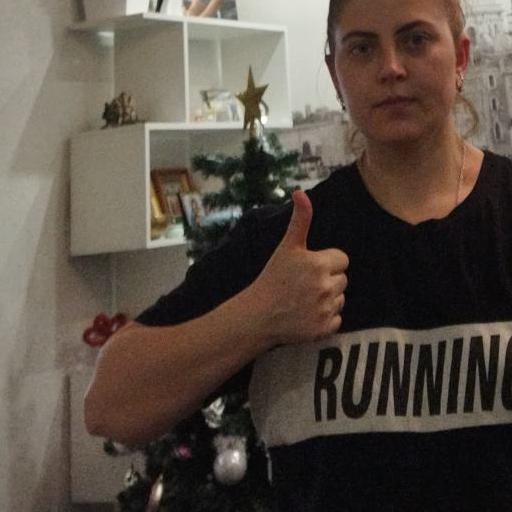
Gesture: like